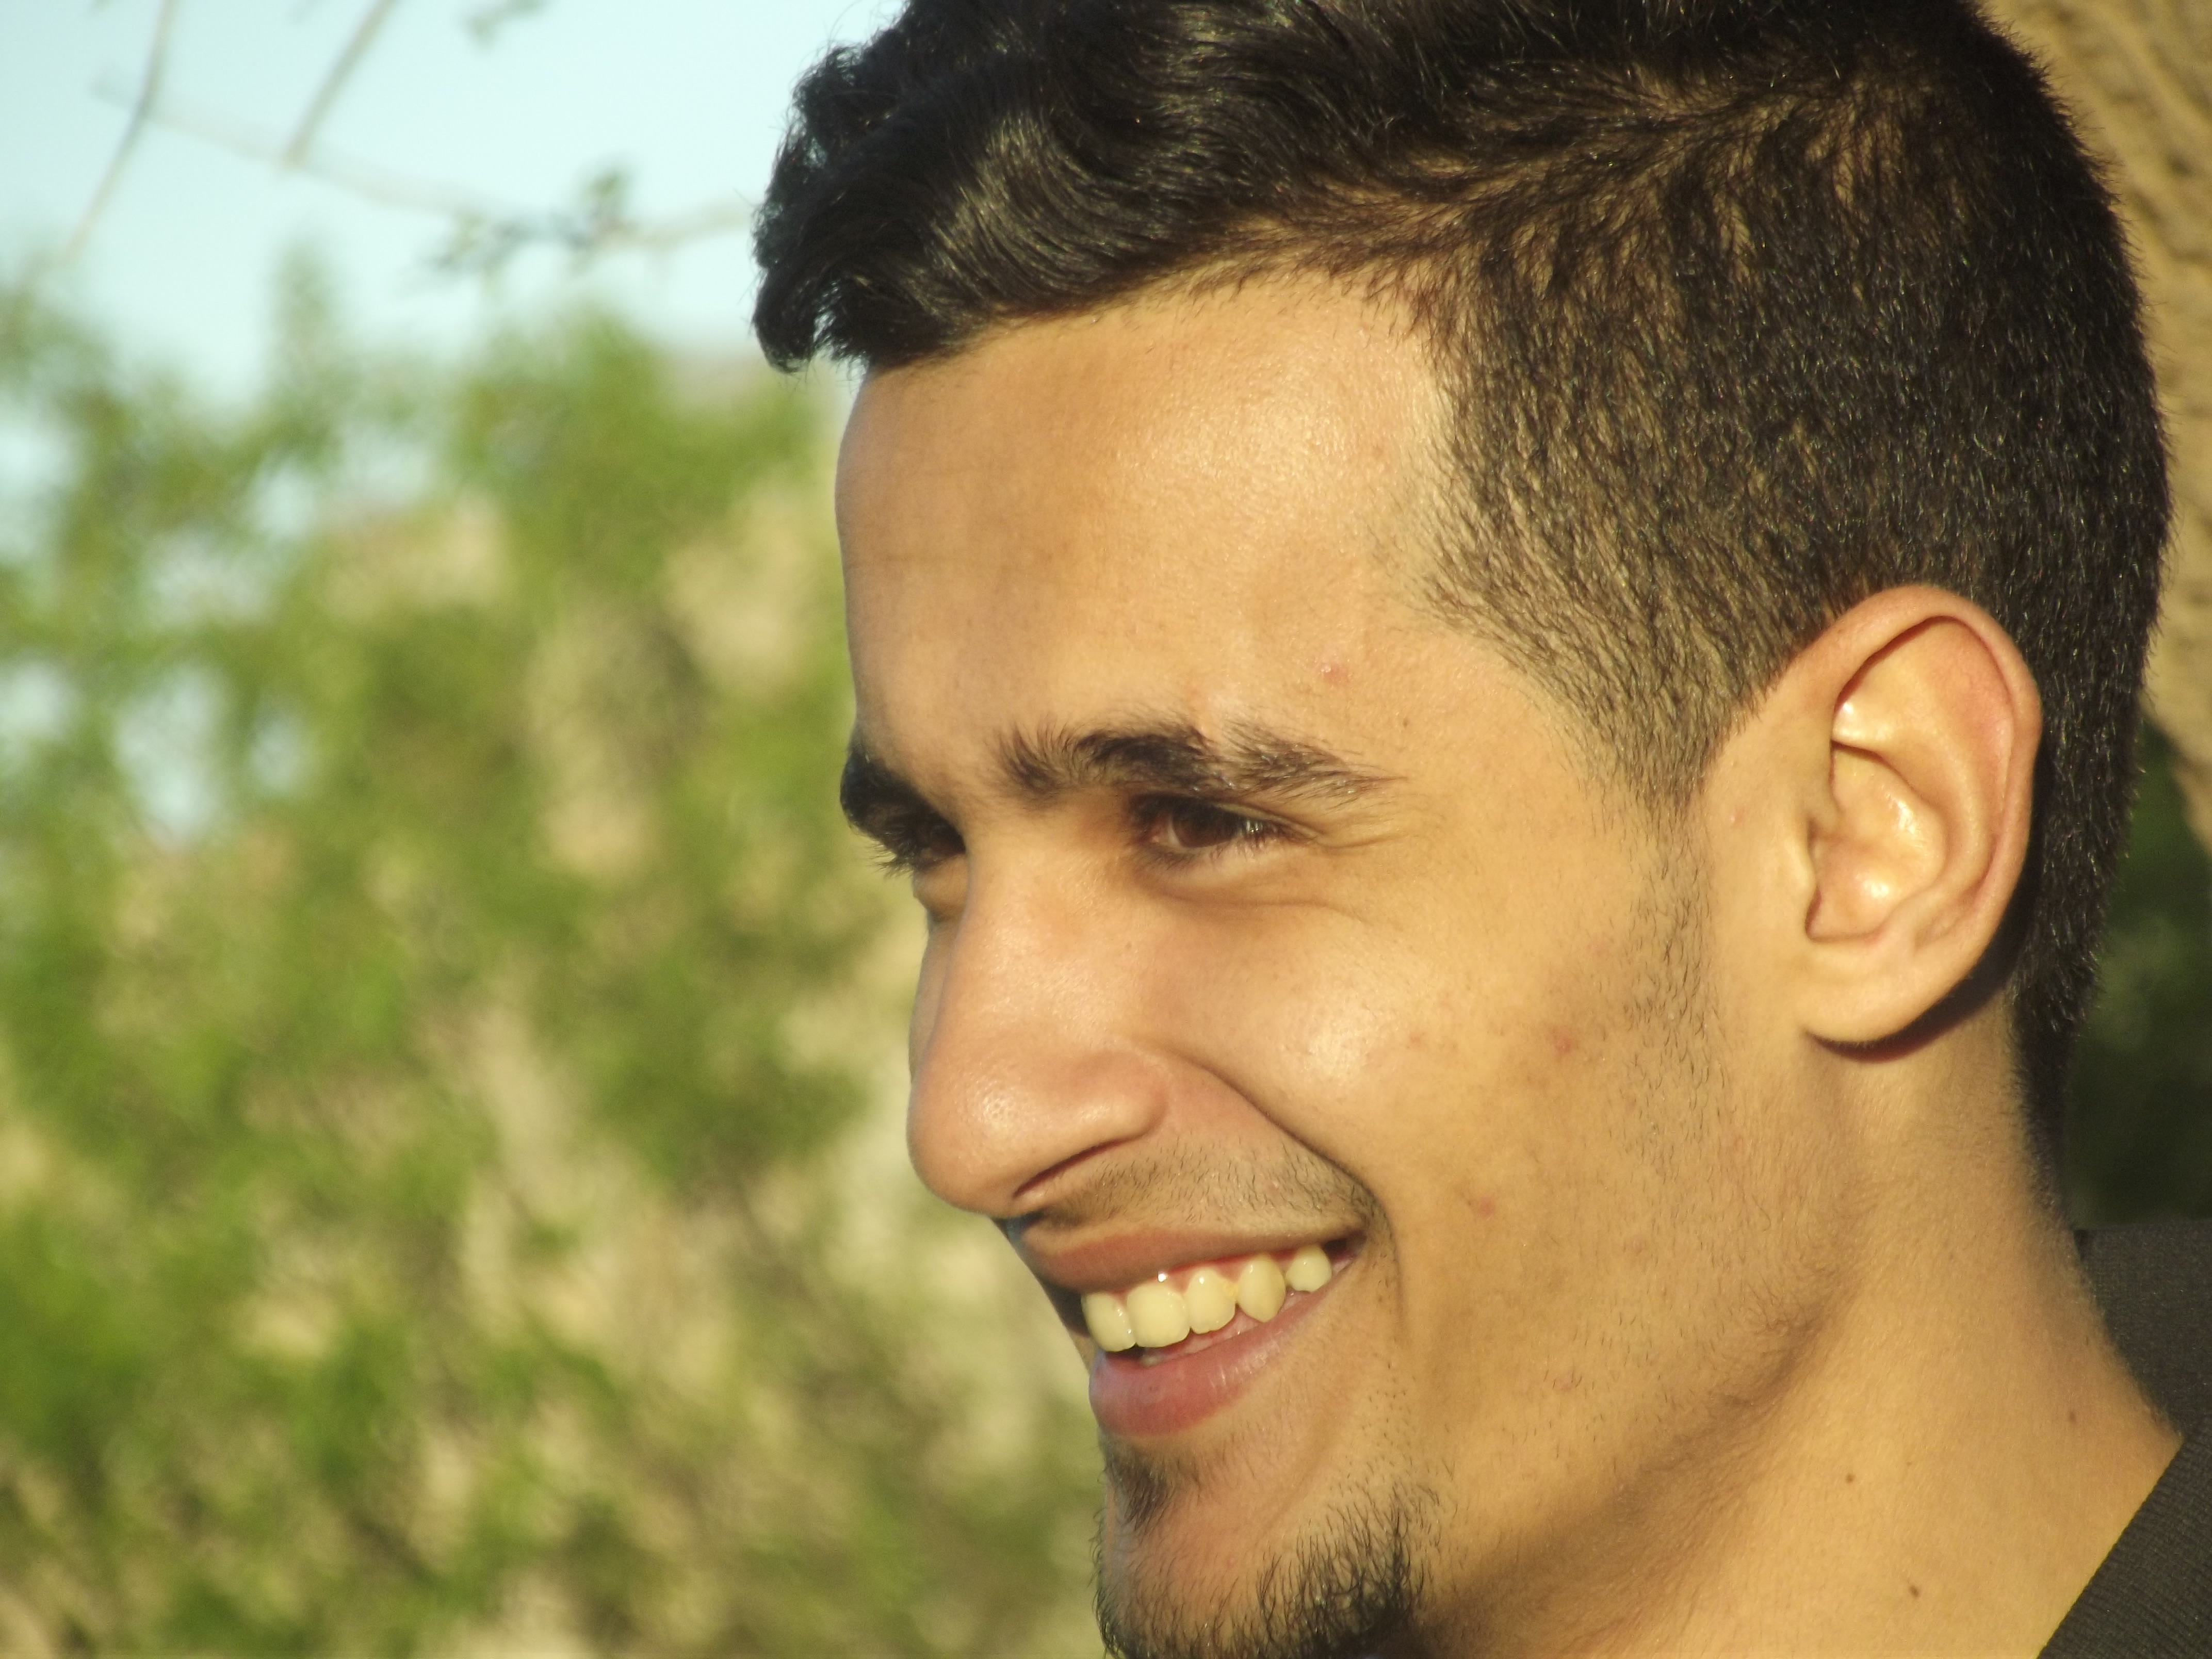
man, hair, male, portrait, facial expression, hairstyle, smile, beard, face, nose, head, forehead, facial hair